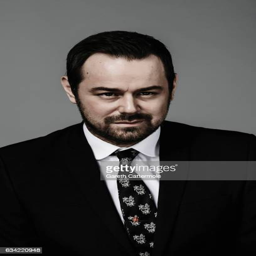
actor is photographed at awards